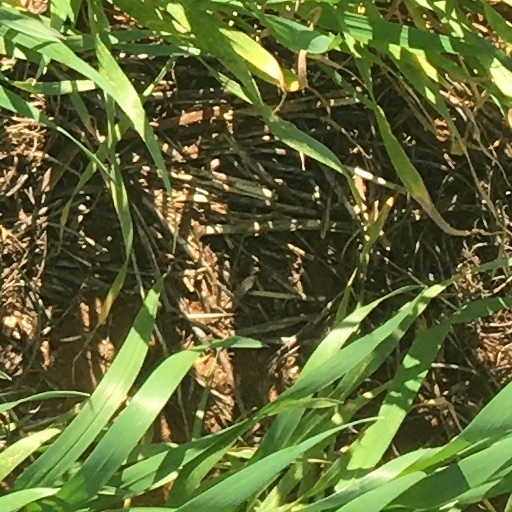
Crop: wheat